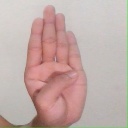
अक्षर: ब